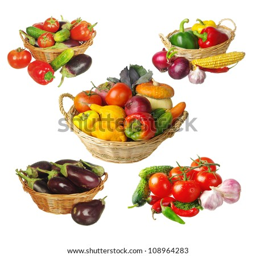
set of vegetables in the basket .